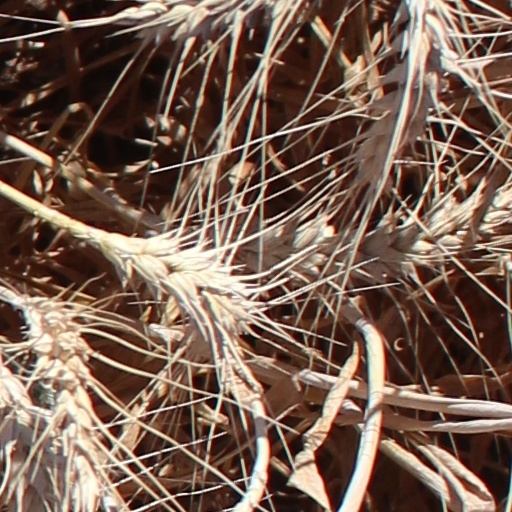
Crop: wheat